Hurricane Blanca (2015)

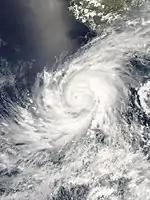
Blanca near peak intensity on June 3

Hurricane Blanca was the earliest recorded tropical cyclone in the calendar year to make landfall on the Baja California Peninsula. Forming as the second named storm, hurricane, and major hurricane of the annual hurricane season, the system first developed into a tropical depression on May 31. The storm initially struggled to organize due to strong wind shear, but once this abated, the system took advantage of high sea surface temperatures and ample moisture. After becoming a tropical storm on June 1, Blanca rapidly intensified on June 2–3, becoming a powerful Category 4 hurricane on the Saffir–Simpson hurricane wind scale; maximum sustained winds reached 145 mph (230 km/h) at this time. The hurricane's slow motion resulted in tremendous upwelling of cooler water, resulting in a period of weakening. Blanca gradually recovered from this and briefly regained Category 4 status on June 6 as it moved generally northwest toward the Baja California peninsula. Cooler waters and increased shear again prompted weakening on June 7 and the system struck Baja California Sur on June 8 as a weak tropical storm. It quickly degraded to a depression and dissipated early the next day.